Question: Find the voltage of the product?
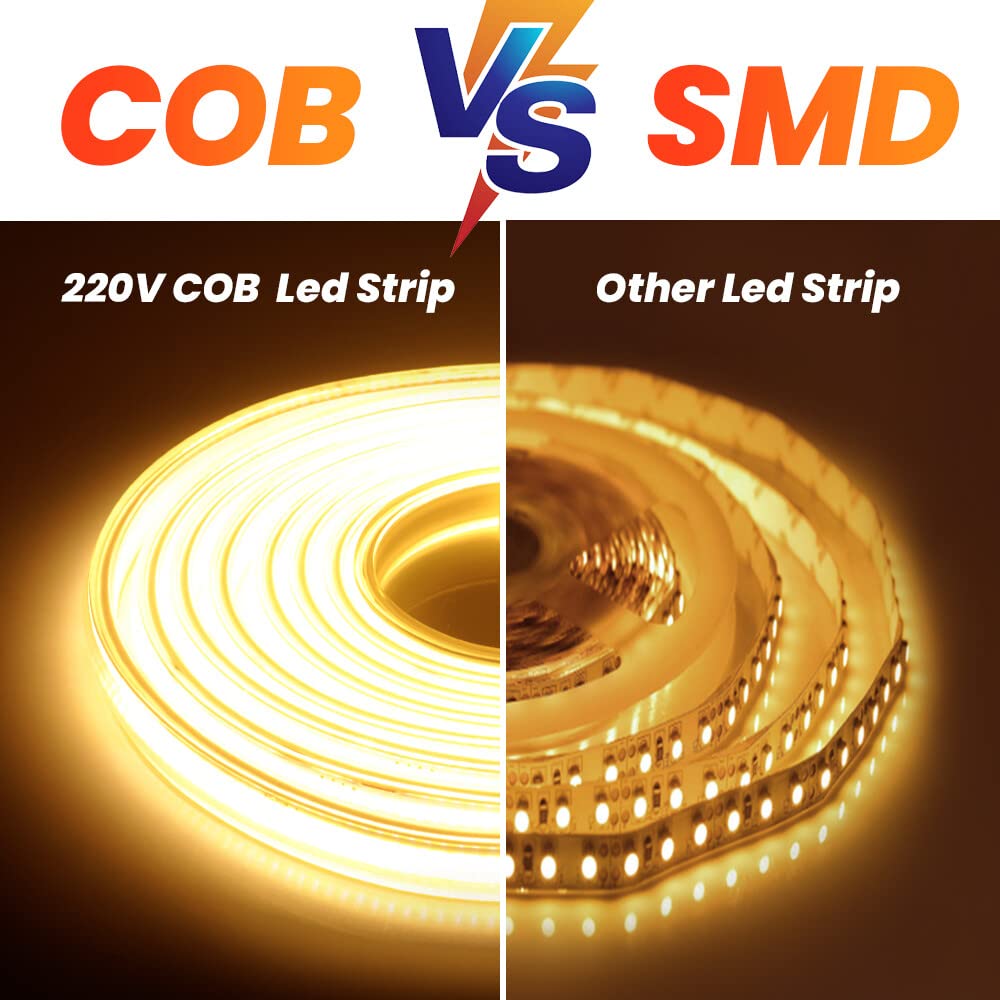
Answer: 220.0 volt